BNL BNP Paribas headquarters

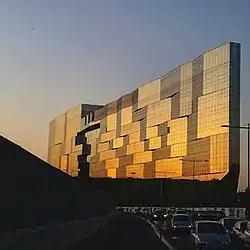

BNL BNP Paribas headquarters (2016), also known as Orizzonte Europa, is an office building in Rome. It was designed in a contemporary all-glass style by Alfonso Femia and Gianluca Peluffo. The building has a LEED certification for its energy efficiency. The most unique feature about the building is that it is tall and thin with a glass facade that protrudes at angles. The structure was built for the BNL-BNP Paribas Group which is Italy's sixth largest bank.